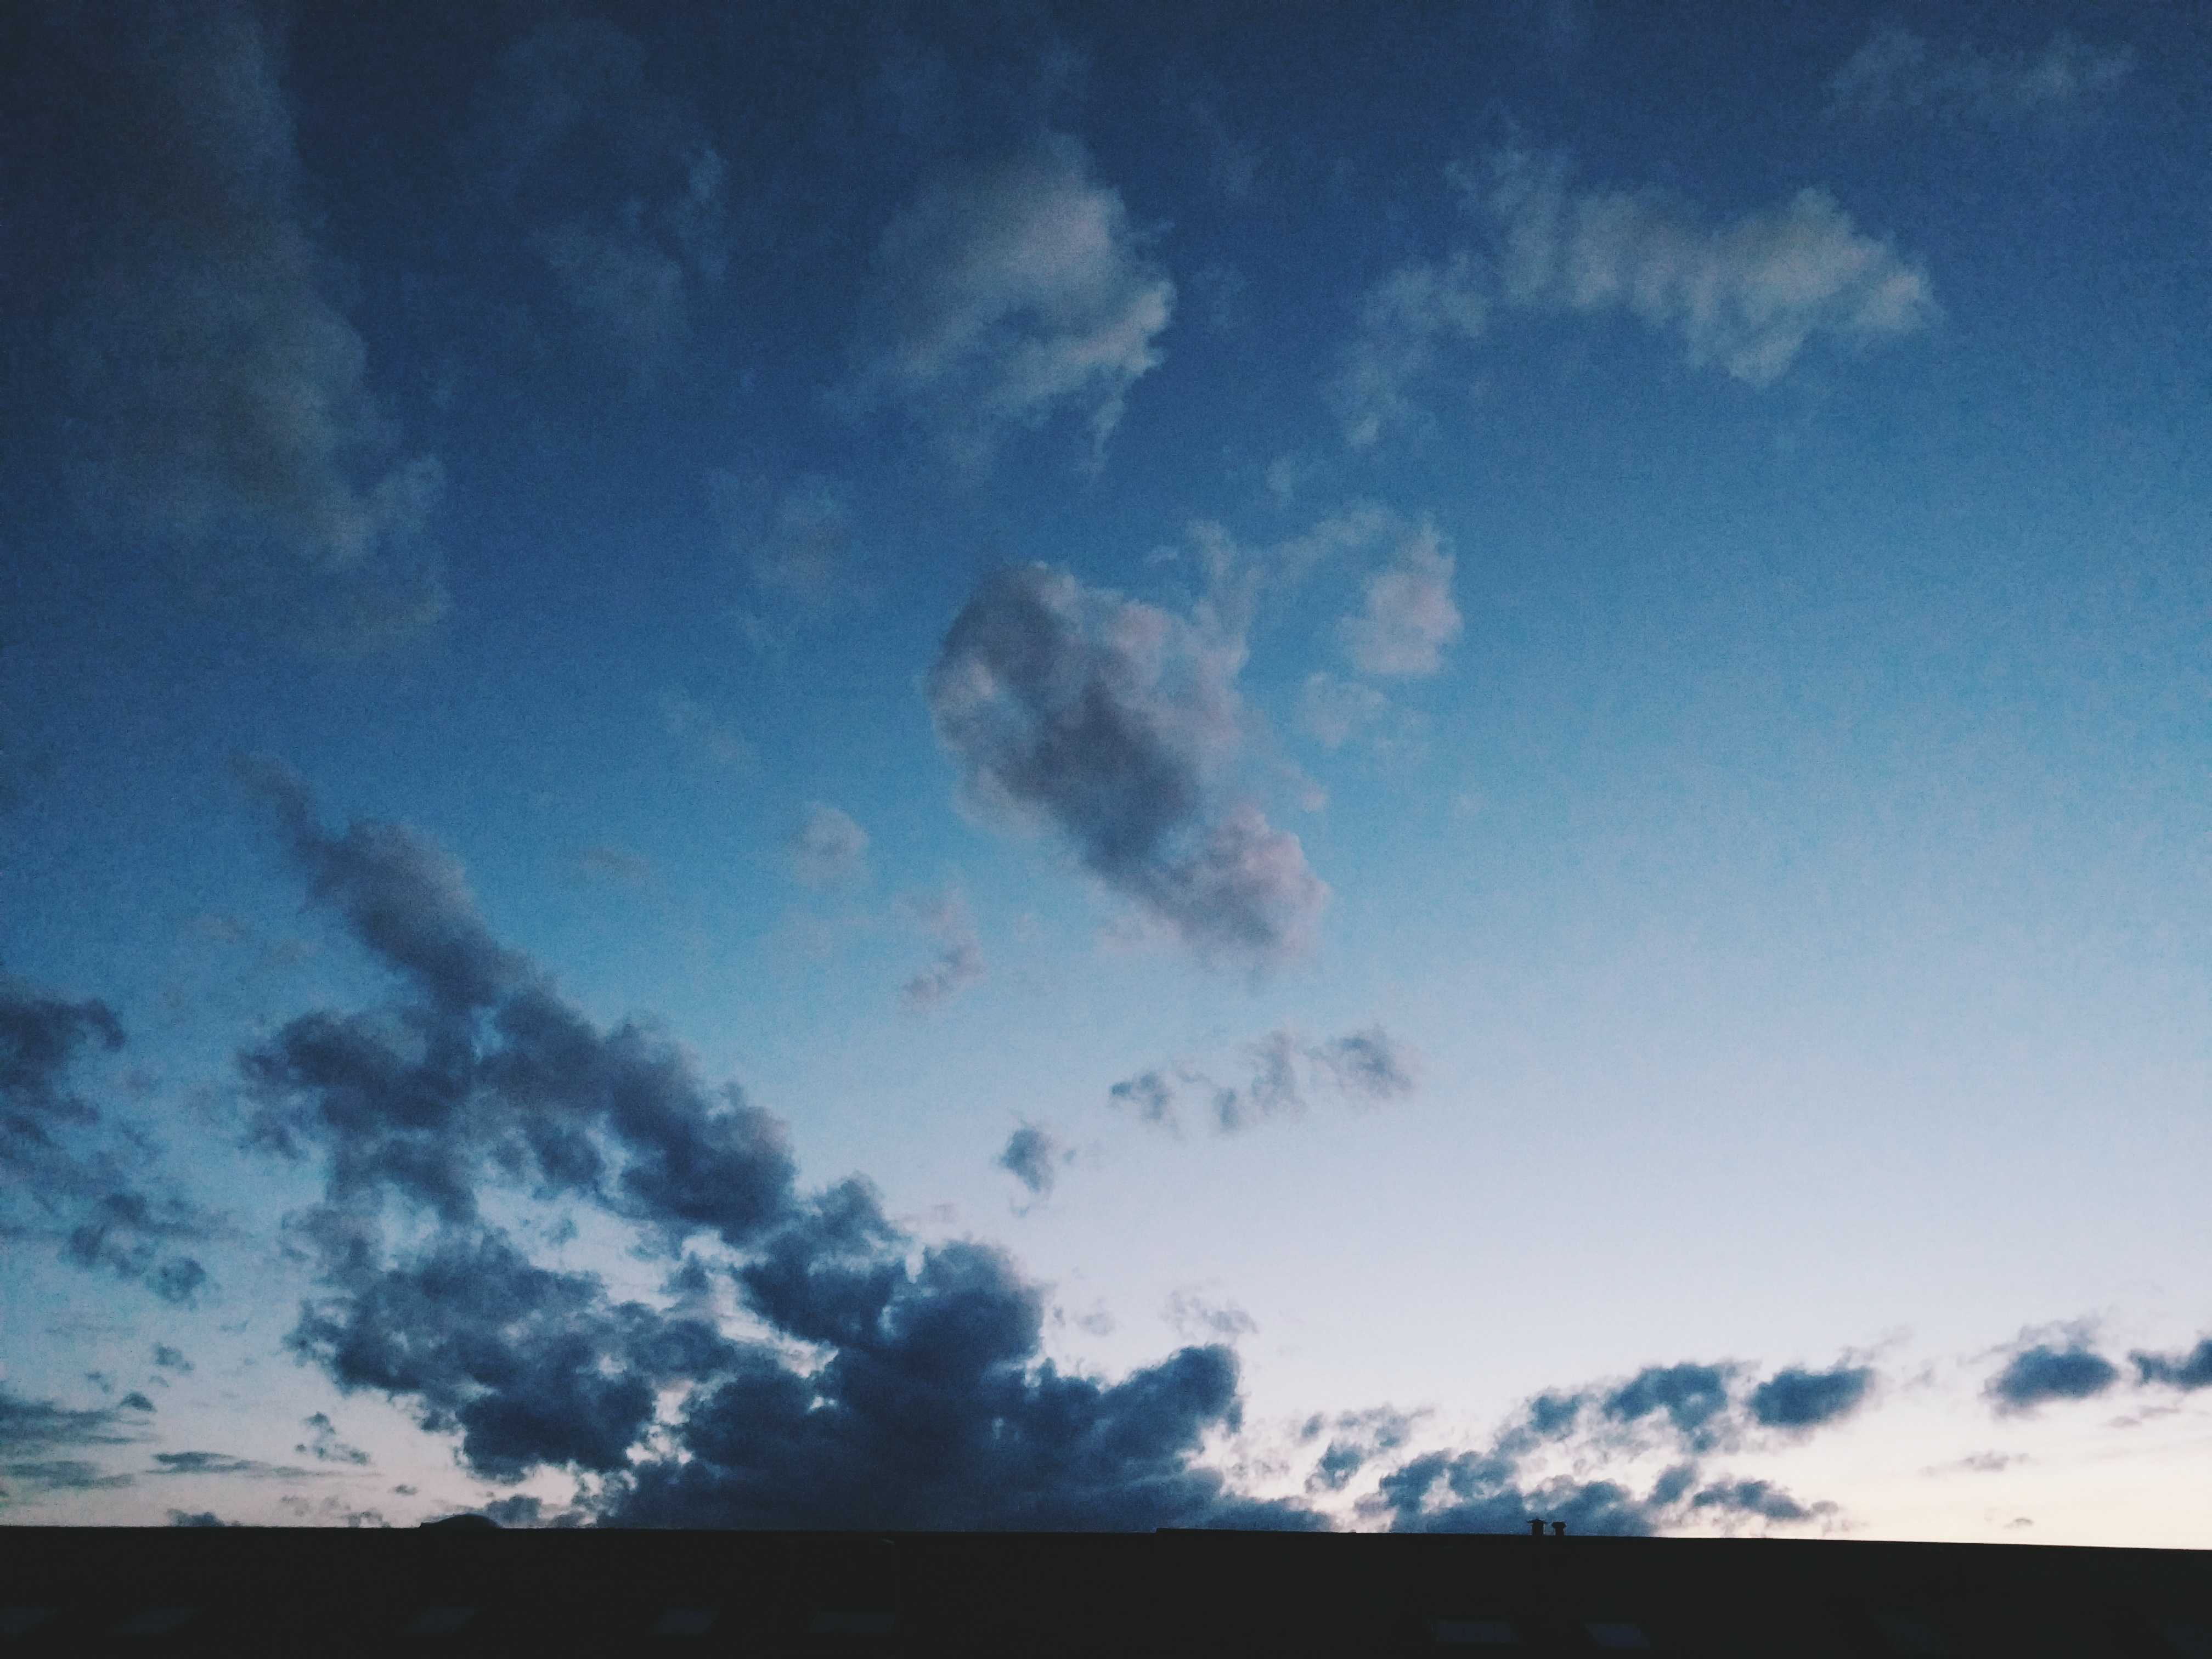
horizon, cloud, sky, sunlight, dawn, atmosphere, dusk, cumulus, meteorological phenomenon, atmosphere of earth